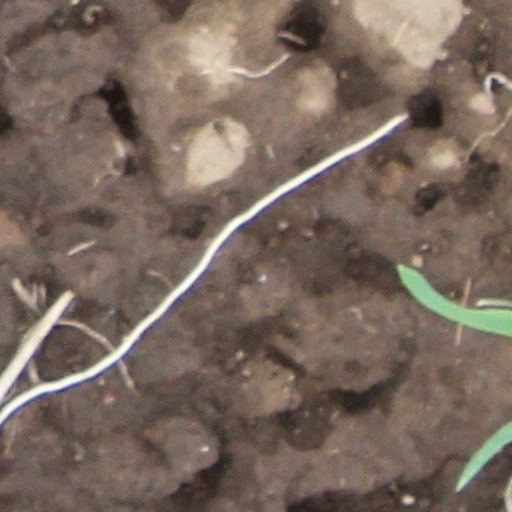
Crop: wheat